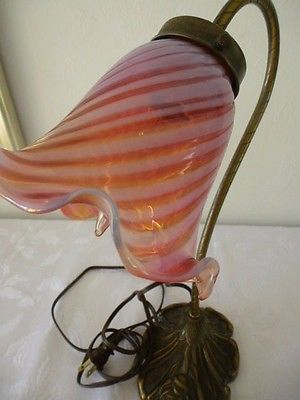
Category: lamp